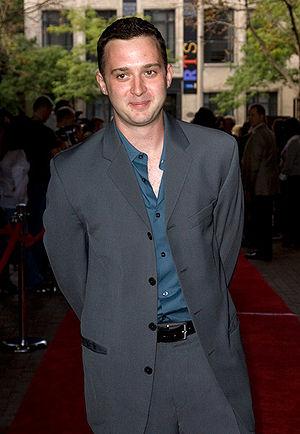
American Pie, ou Folies de graduation au Québec, est un film américain réalisé par Paul et Chris Weitz, sorti en 1999. Cette comédie égrillarde raconte les mésaventures de quatre adolescents qui ont fait le serment de perdre leur pucelage avant d'entrer en faculté.
American Pie ou Folies de graduation au Québec est une série de films humoristiques qui se compose de huit films dont la série principale et la série spin-off intitulée American Pie Présente.
Paul Finch est l'un des personnages principaux de la saga American Pie.